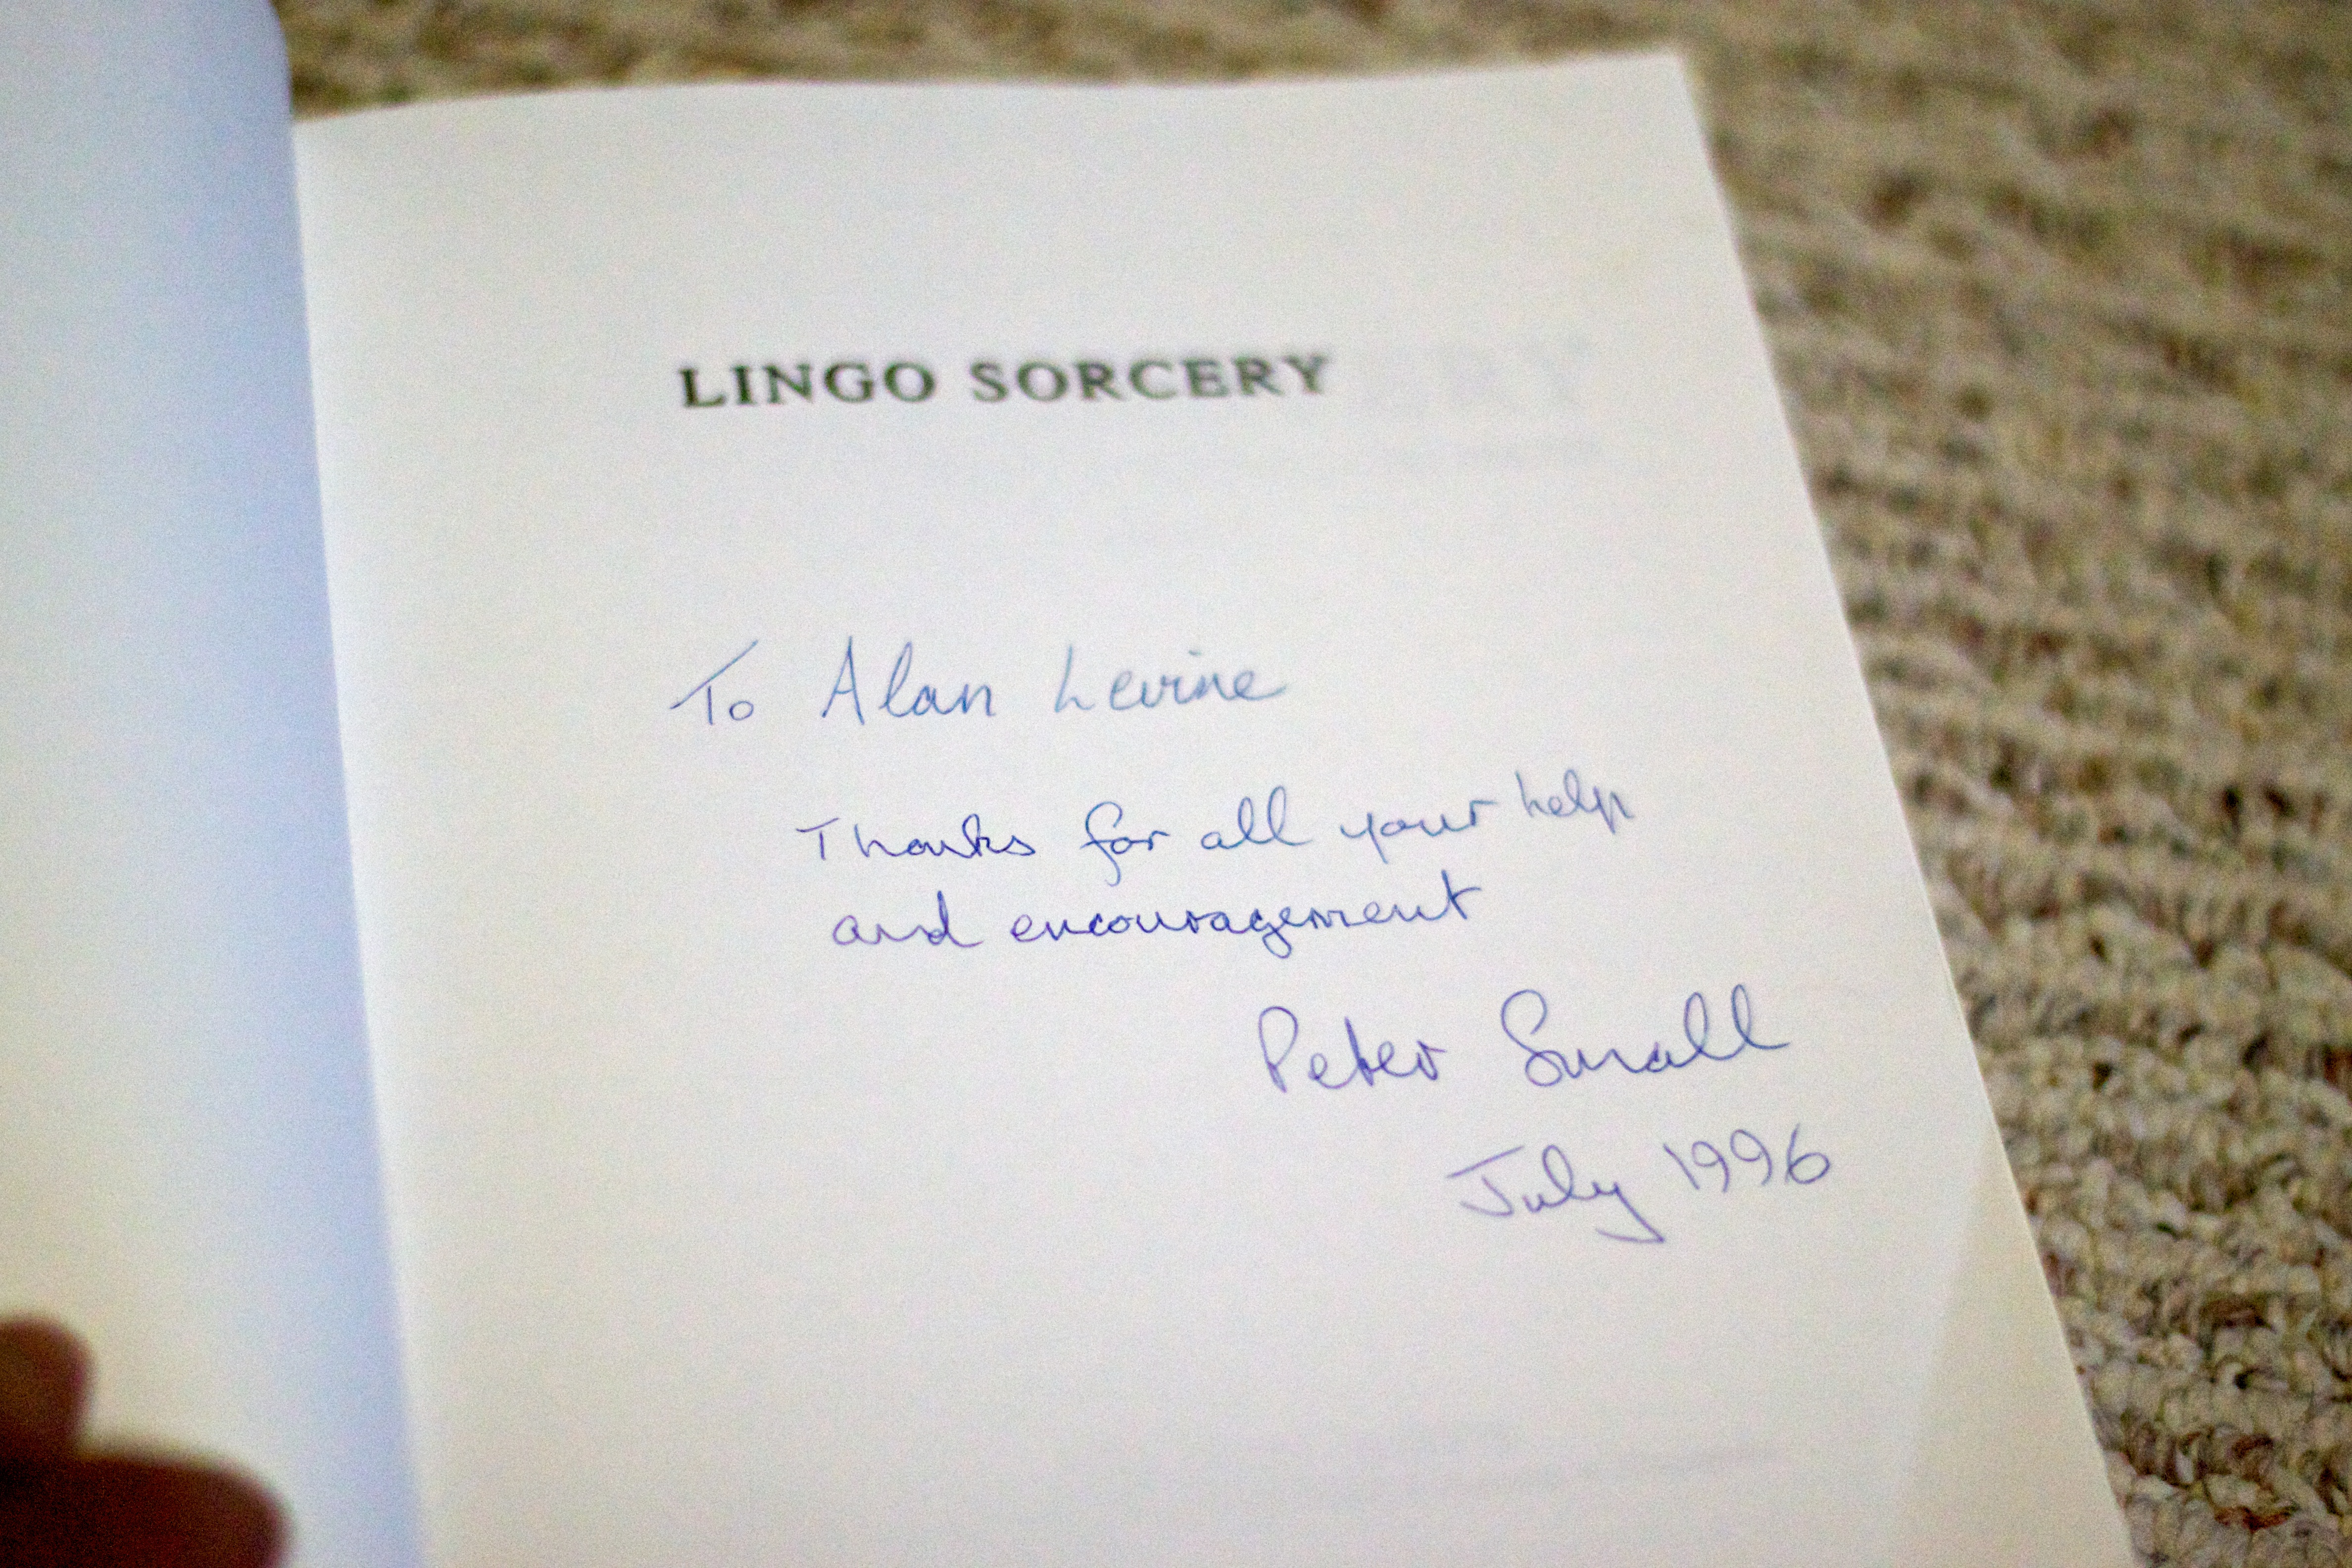
writing, brand, font, text, handwriting, calligraphy